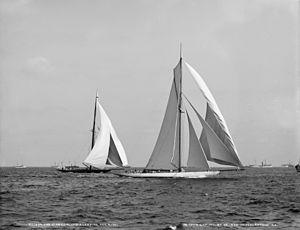
Le yacht Shamrock II était, lors de la coupe de l'America 1901, le challenger britannique opposé au defender américain Columbia
Columbia est un yacht de compétition américain de 40 m, conçu pour la Coupe de l'America. Il est le premier voilier à remporter deux victoires consécutives en 1899 et 1901 de cette plus prestigieuse et ancienne régate américaine internationale de l'histoire de la navigation.